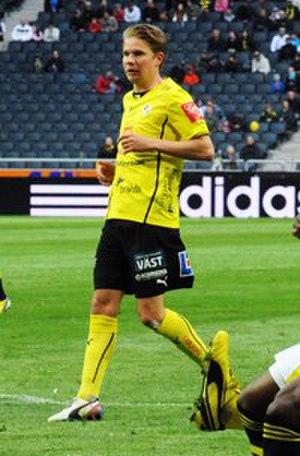
Johan Blomberg, né le 14 juin 1987 à Lund, est un footballeur suédois. Il évolue au poste de milieu droit avec le GIF Sundsvall.